Charles Brandon, 1st Duke of Suffolk

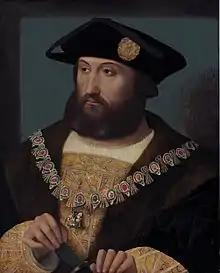
Charles Brandon, 1st Duke of Suffolk, wearing the Collar of the Garter,

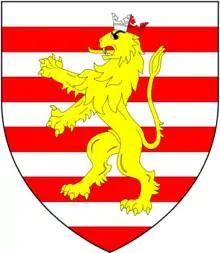
Arms of Brandon: "Barry of ten argent and gules, a lion rampant or ducally crowned per pale of the first and second"

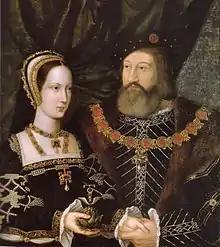
Wedding portrait of Mary Tudor and Charles Brandon

Charles Brandon, 1st Duke of Suffolk ( – 22 August 1545) was an English military leader and courtier. Through his third wife, Mary Tudor, he was the brother-in-law of King Henry VIII.